Pandit Motiram Pandit Maniram Sangeet Samaroh

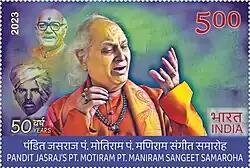
A 2023 stamp of India dedicated to the festival and featuring Maniram (top) and Jasraj (center)

Pandit Motiram Pandit Maniram Sangeet Samaroh is an annual Indian classical music festival held at Chowmahalla Palace in Hyderabad, India. The festival is organised by noted classical singer Pt. Jasraj in memory of his father and brother, both classical musicians. Jasraj always performs on 30 November every year, his father's death anniversary and a tribute to Jasraj's guru, his mentor and elder brother, Maniram, who died in 1986, and Jasraj renamed the festival to include his brother's name.